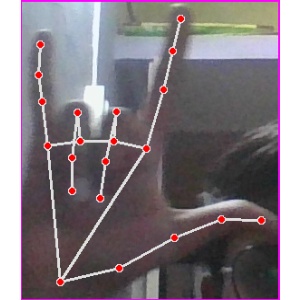
अक्षर: व